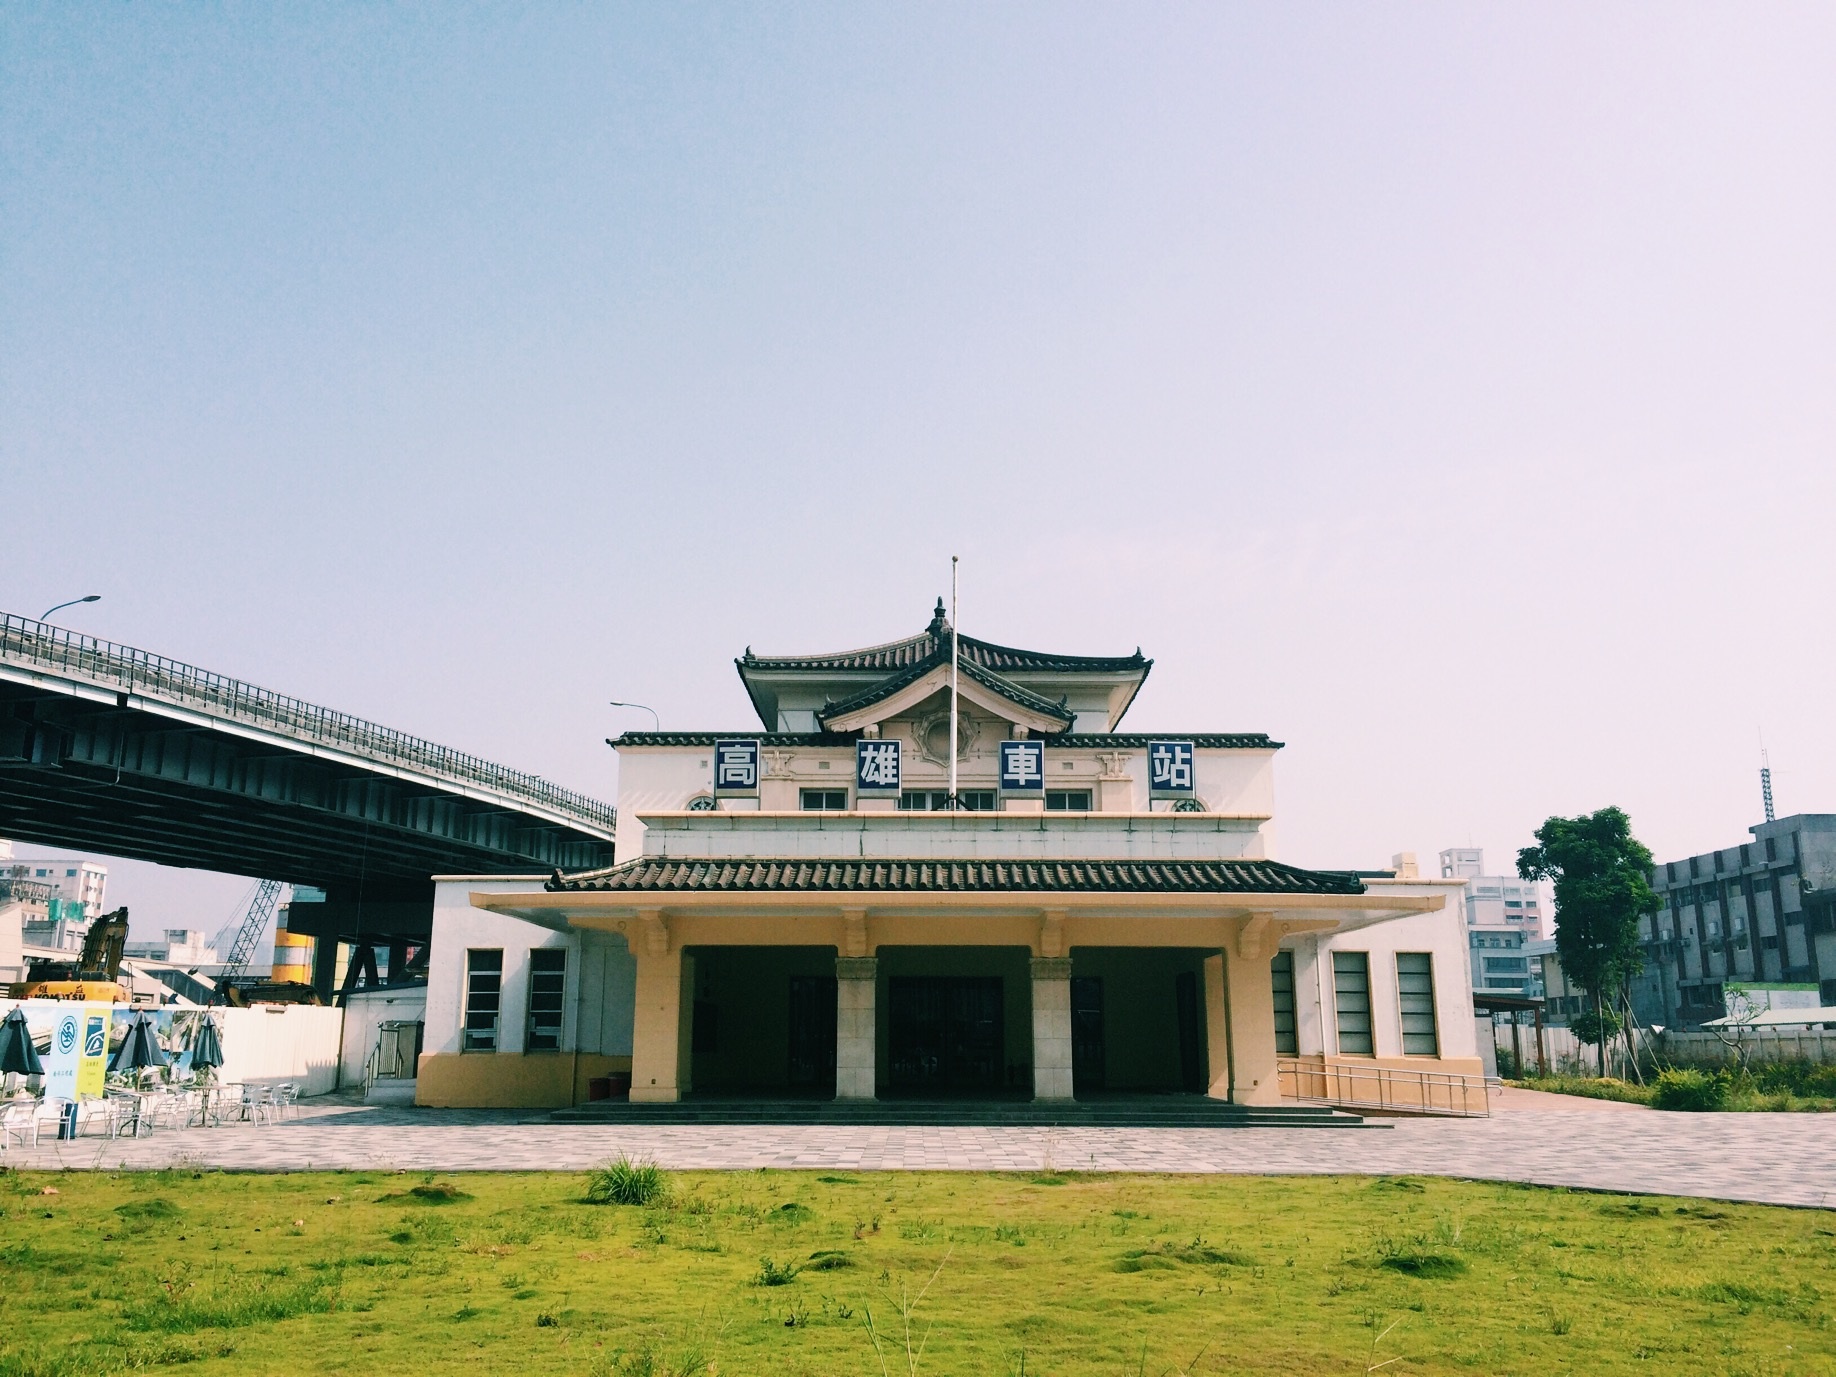
architecture, building, palace, landmark, place of worship, estate